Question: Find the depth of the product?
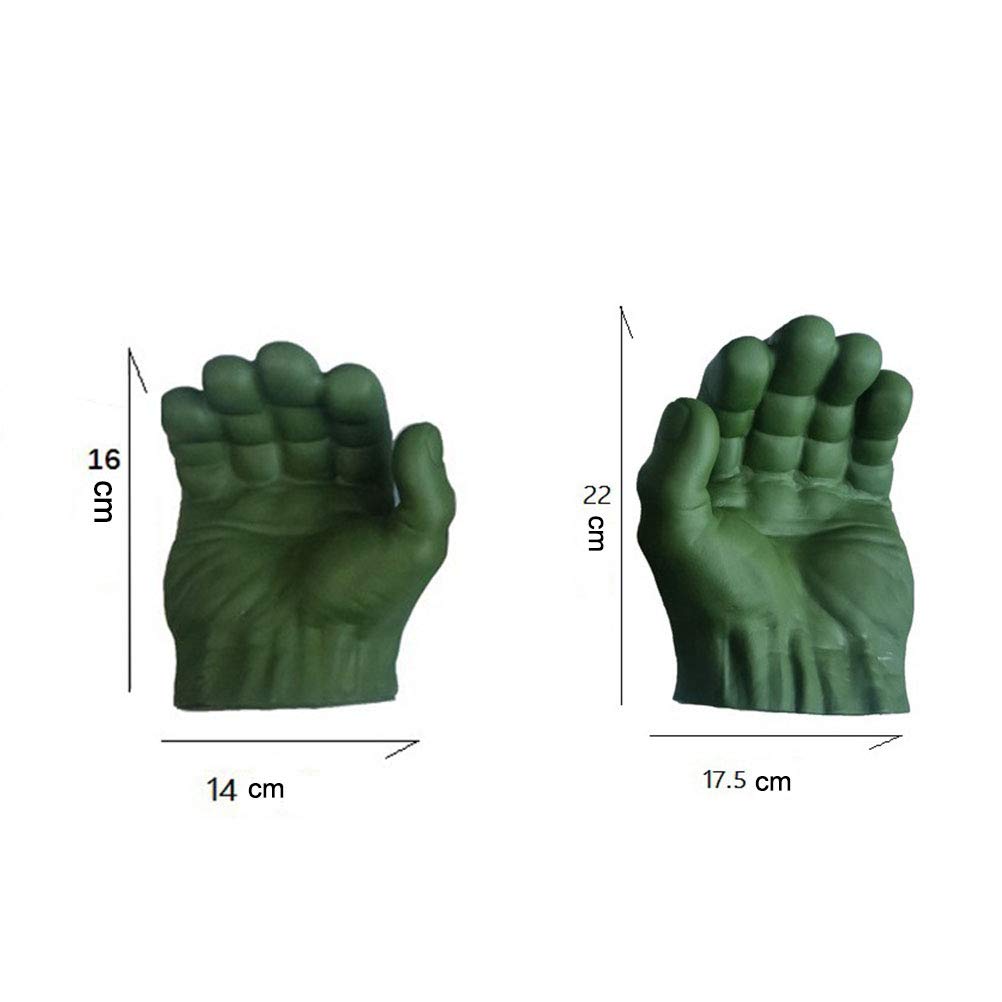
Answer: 22.0 centimetre